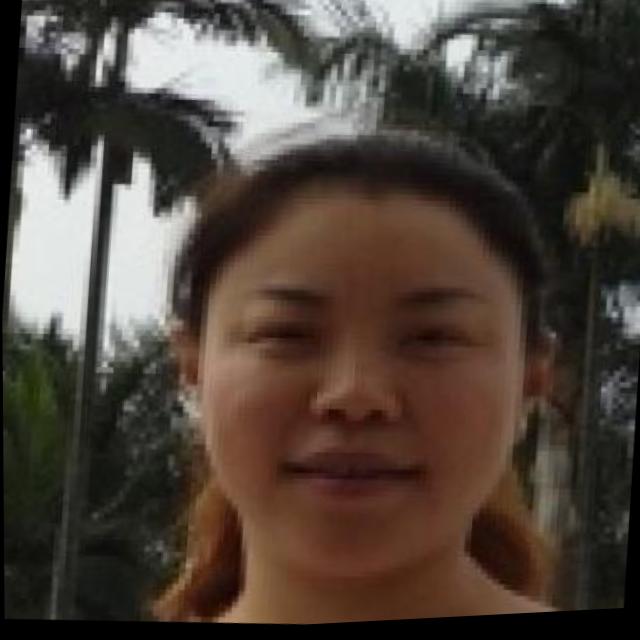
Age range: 21-44